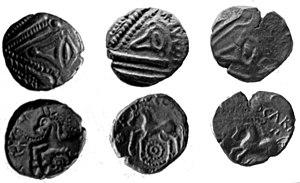
Statères à l'oeil (avers) et au cheval (revers)trouvé lors de fouilles archéologiques.